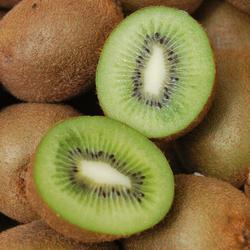
Label: Kiwi